Jacques Guerlain

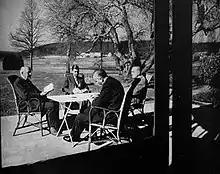
Pierre, Marcel, Jean-Jacques and Jacques Guerlain at the Vallée Coterel, Les Mesnuls, 1956.

In contrast to François Coty, Ernest Daltroff or Paul Parquet, autodidactic perfumers who revolutionised early 20th century perfumery, Jacques Guerlain distinguished himself by his shrewd discernment and wary conventionalism, no doubt informed by the weight of family heritage. Marcel Billot, founding president of the French Society of Perfumers, aptly described Guerlain as ""a genius who knew to be of his time while living nonetheless in keeping with tradition.""